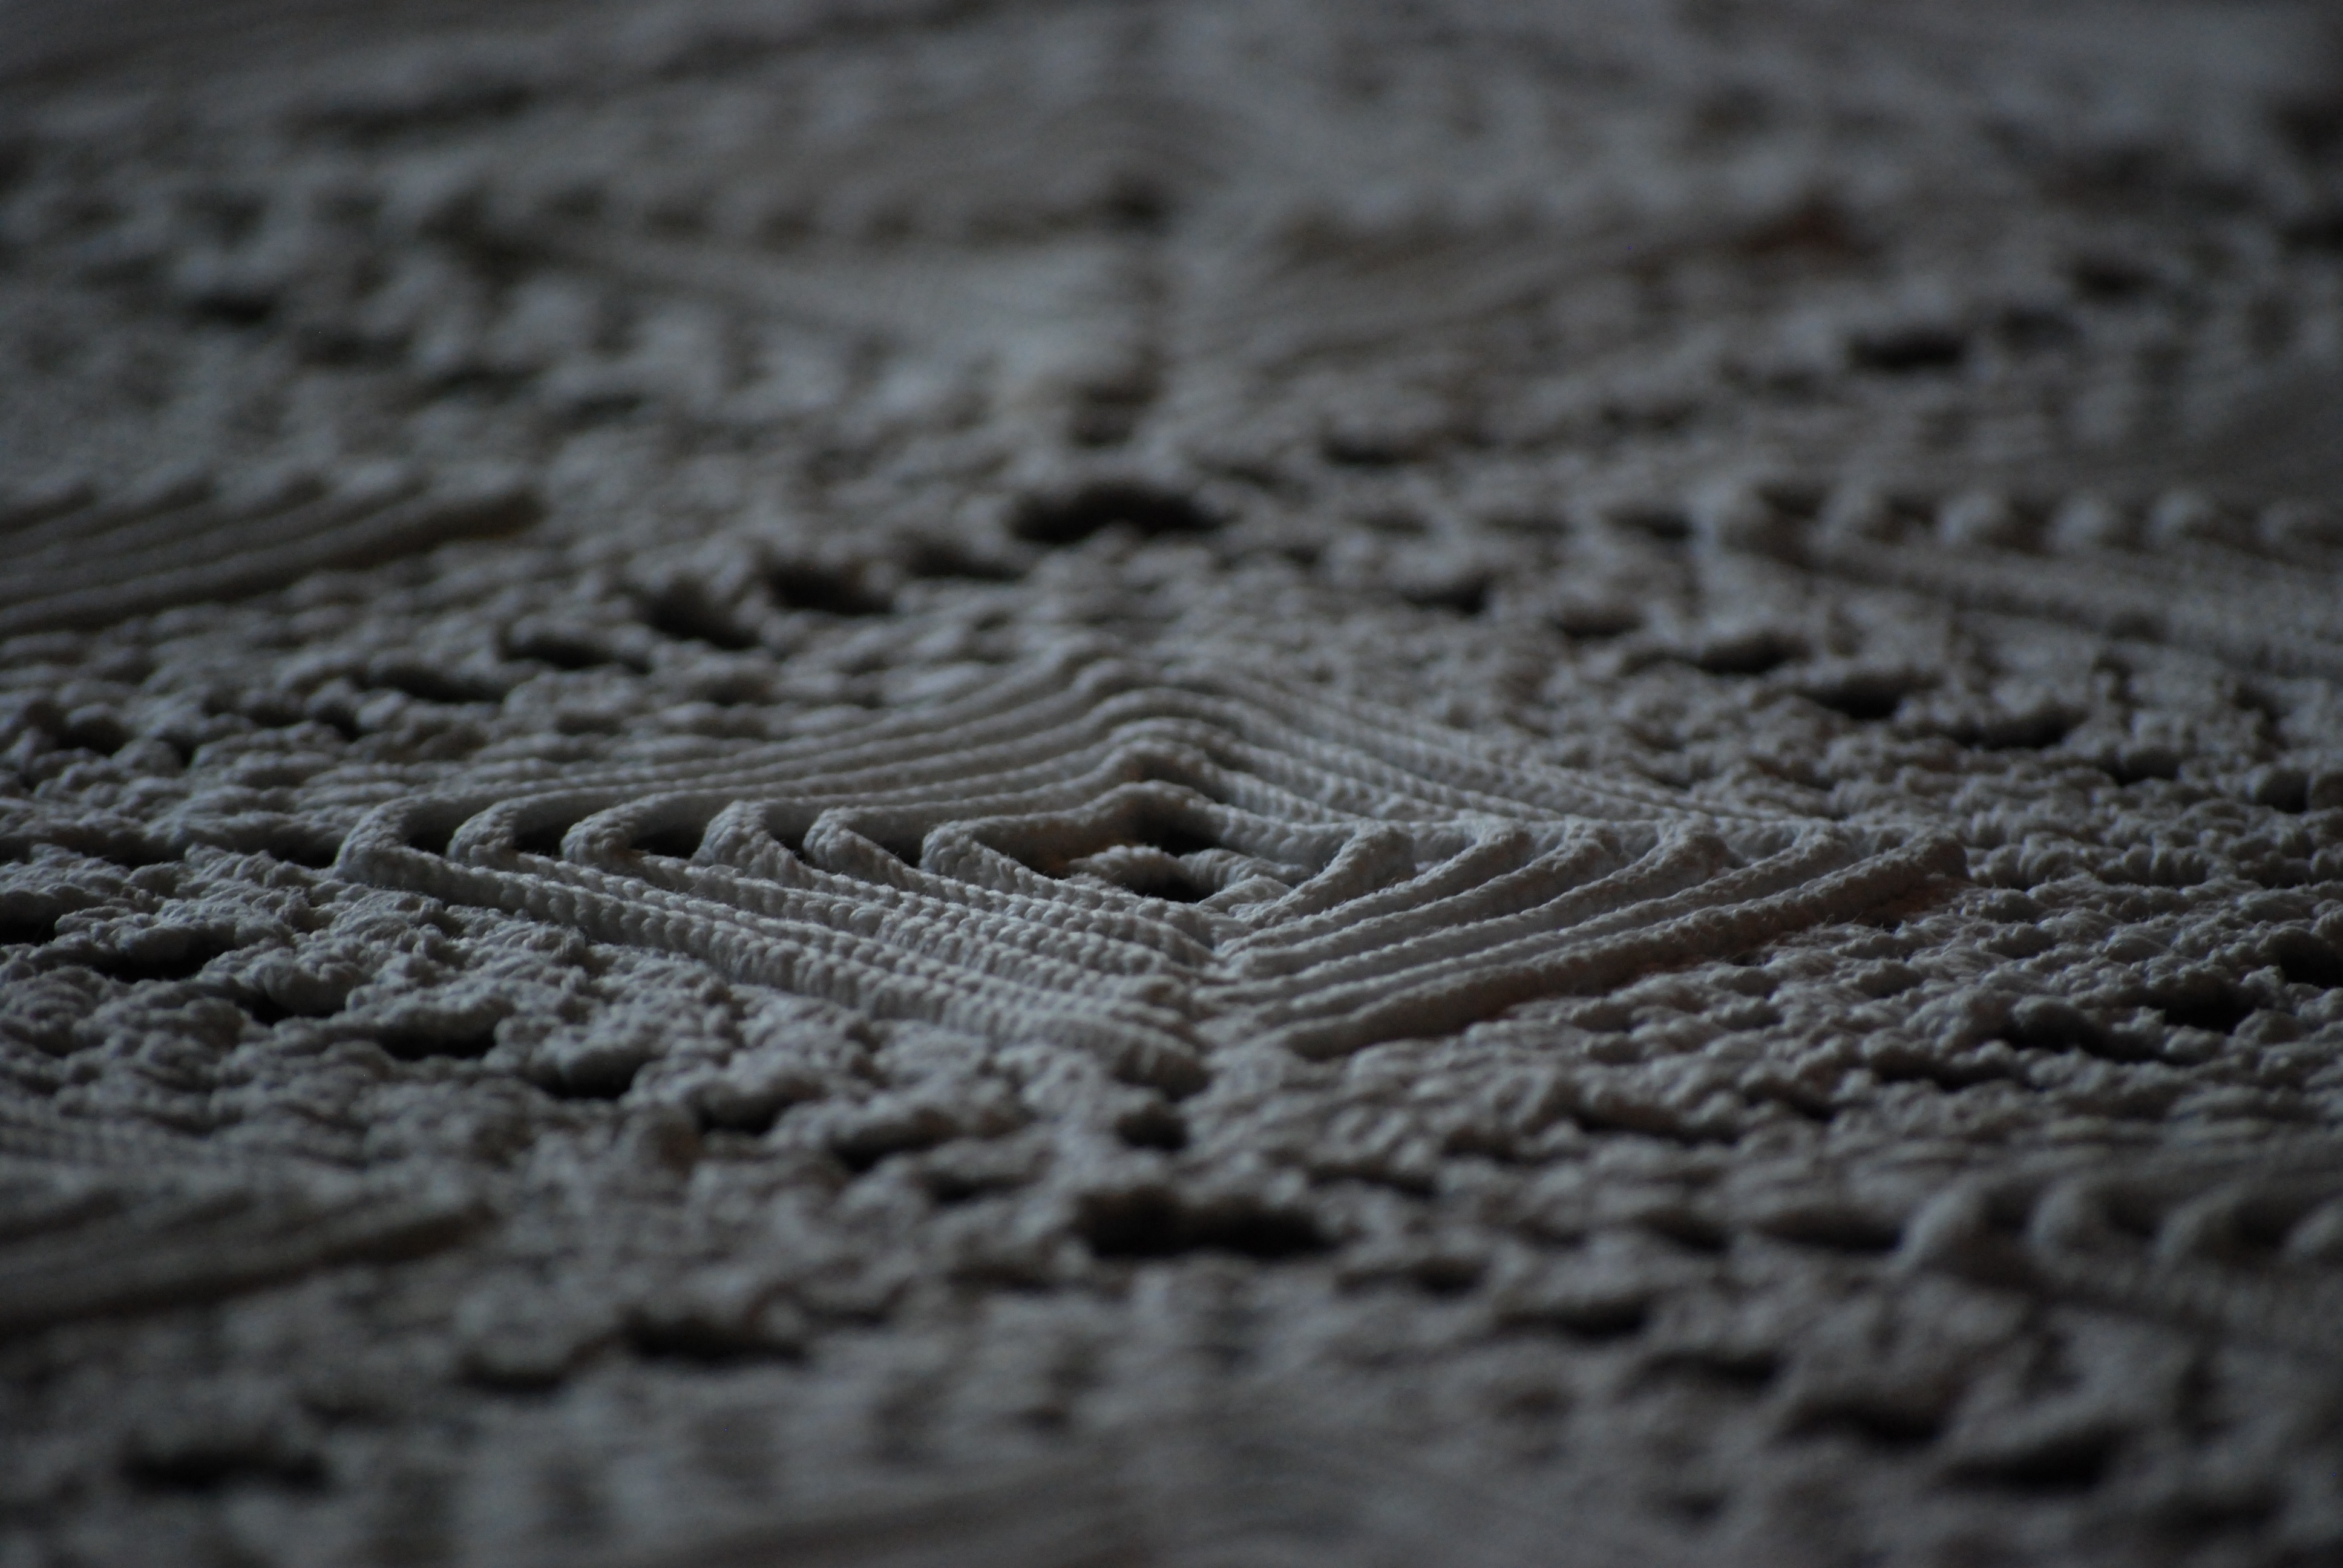
black and white, white, texture, pattern, line, lace, black, monochrome, wool, material, circle, tablecloth, crochet, knitting, textile, art, dining table, flooring, doily, monochrome photography